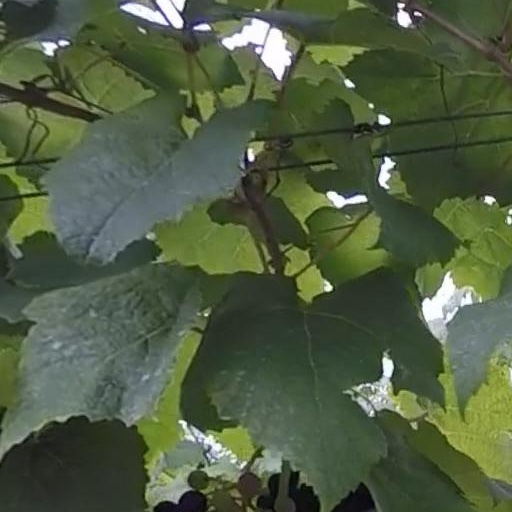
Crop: grape